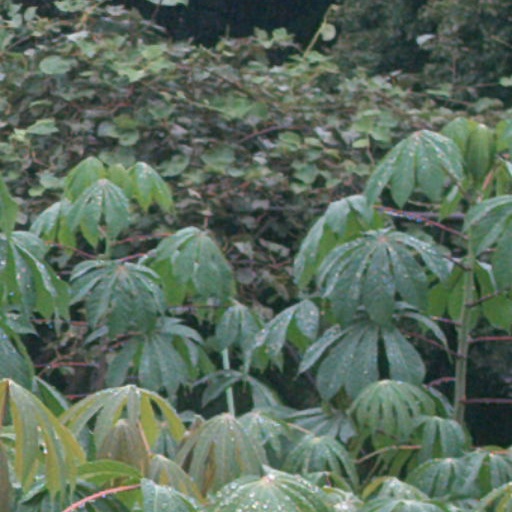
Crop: cassava